Bauhaus University, Weimar

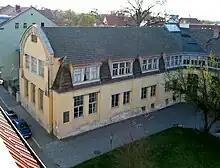
The Faculty of Art and Design in the Van de Velde Building

The Faculty of Art and Design was founded in 1993. It is the university training center for designers and artists in the Free State of Thuringia. With its teaching concept, the "Weimar Model", it places the project at the center of studies and thus differs from the classical art academies and studies in fixed class systems. The content of teaching and research at the faculty is the project and design of human living spaces. The focus is on the recognition and promotion of creative forces and the search for possibilities of their practical implementation.